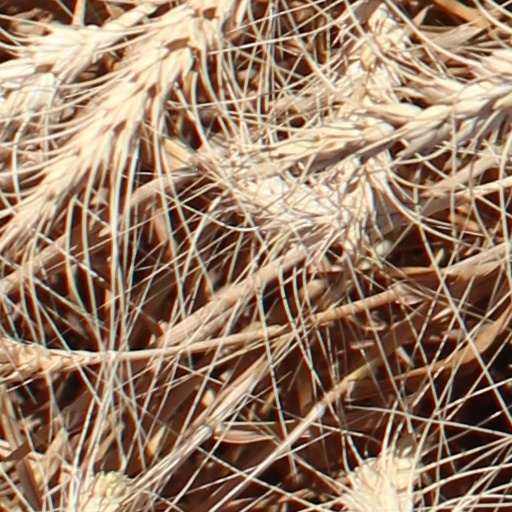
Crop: wheat